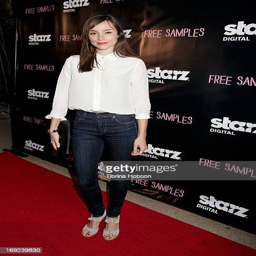
actor attends the premiere at laemmle noho